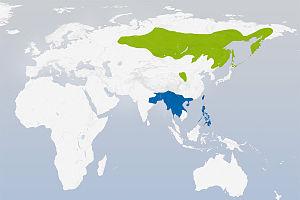
Cette liste des oiseaux au Canada provient de Bird Checklists of the World en date du mois de juillet 2018.